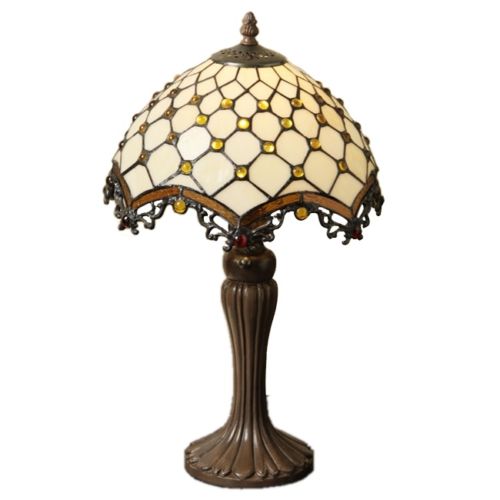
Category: lamp